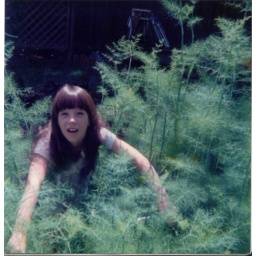
fennel in the backyard of our grace street house